A Legacy of Spies

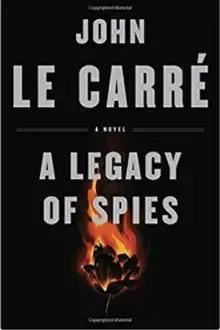
Hardback edition cover

A Legacy of Spies is a 2017 spy novel by British writer John le Carré.